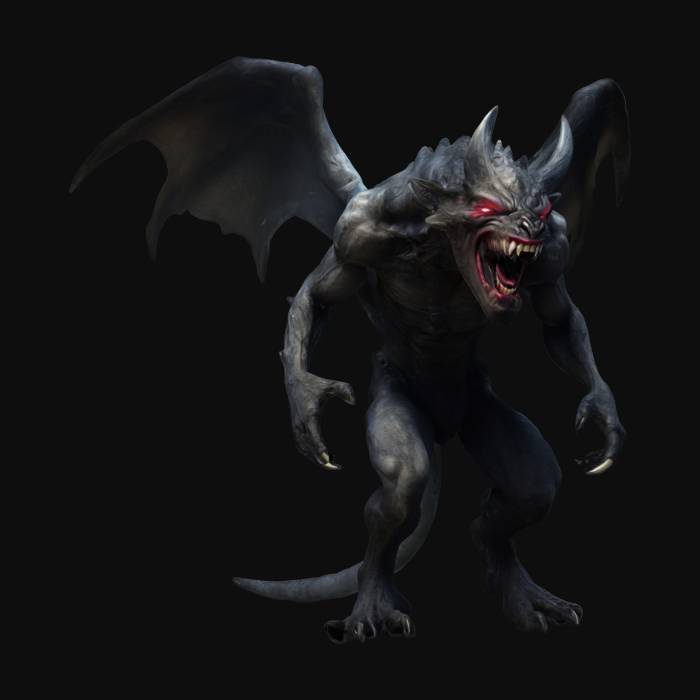
미적 점수 (1~10점): 9